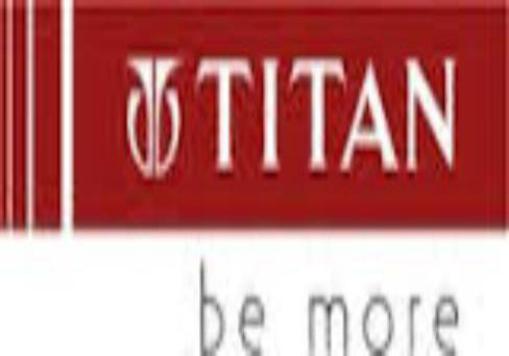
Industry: Clothes